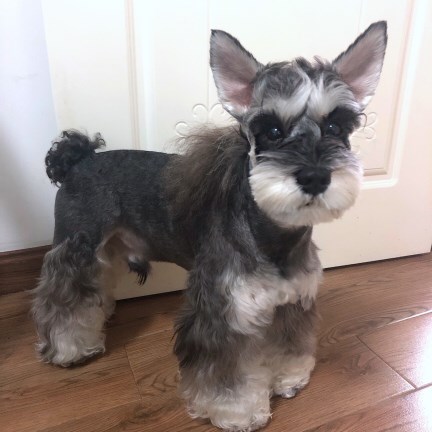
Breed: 2342-n000102-miniature_schnauzer